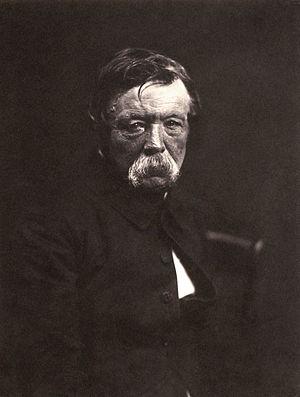
Pierre-Jean David d'Angers (1788 - 1856), sculpteur, graveur et médailleur français.
Pierre-Jean David, dit David d’Angers, né à Angers le 12 mars 1788 et mort à Paris le 6 janvier 1856, est un sculpteur et médailleur français, représentatif du romantisme dans la sculpture française du XIXᵉ siècle.